Shamu (SeaWorld show)

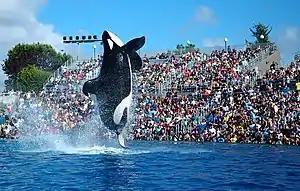
Ulises performing during the Shamu show at SeaWorld San Diego in 2009

Shamu was the stage name used for several performing orcas at SeaWorld.